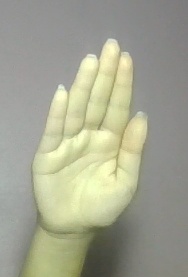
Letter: seen